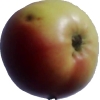
Label: Apple 11